Neverwinter Nights (2002 video game)

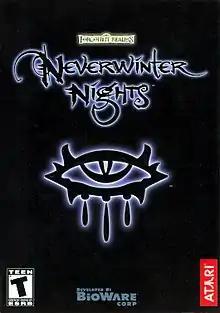
North American PC cover art

Neverwinter Nights is a role-playing video game developed by BioWare. Interplay Entertainment was originally set to publish the game, but financial difficulties led to it being taken over by Infogrames, who released the game under their Atari range of titles. It is the first installment in the" Neverwinter Nights" series and was released for Microsoft Windows on June 18, 2002. BioWare later released a Linux client in June 2003, requiring a purchased copy of the game to play. MacSoft released a Mac OS X port in August 2003.